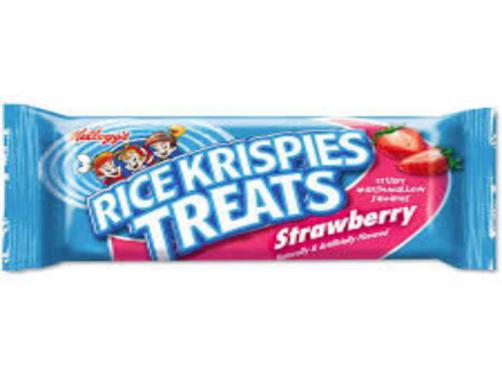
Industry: Food